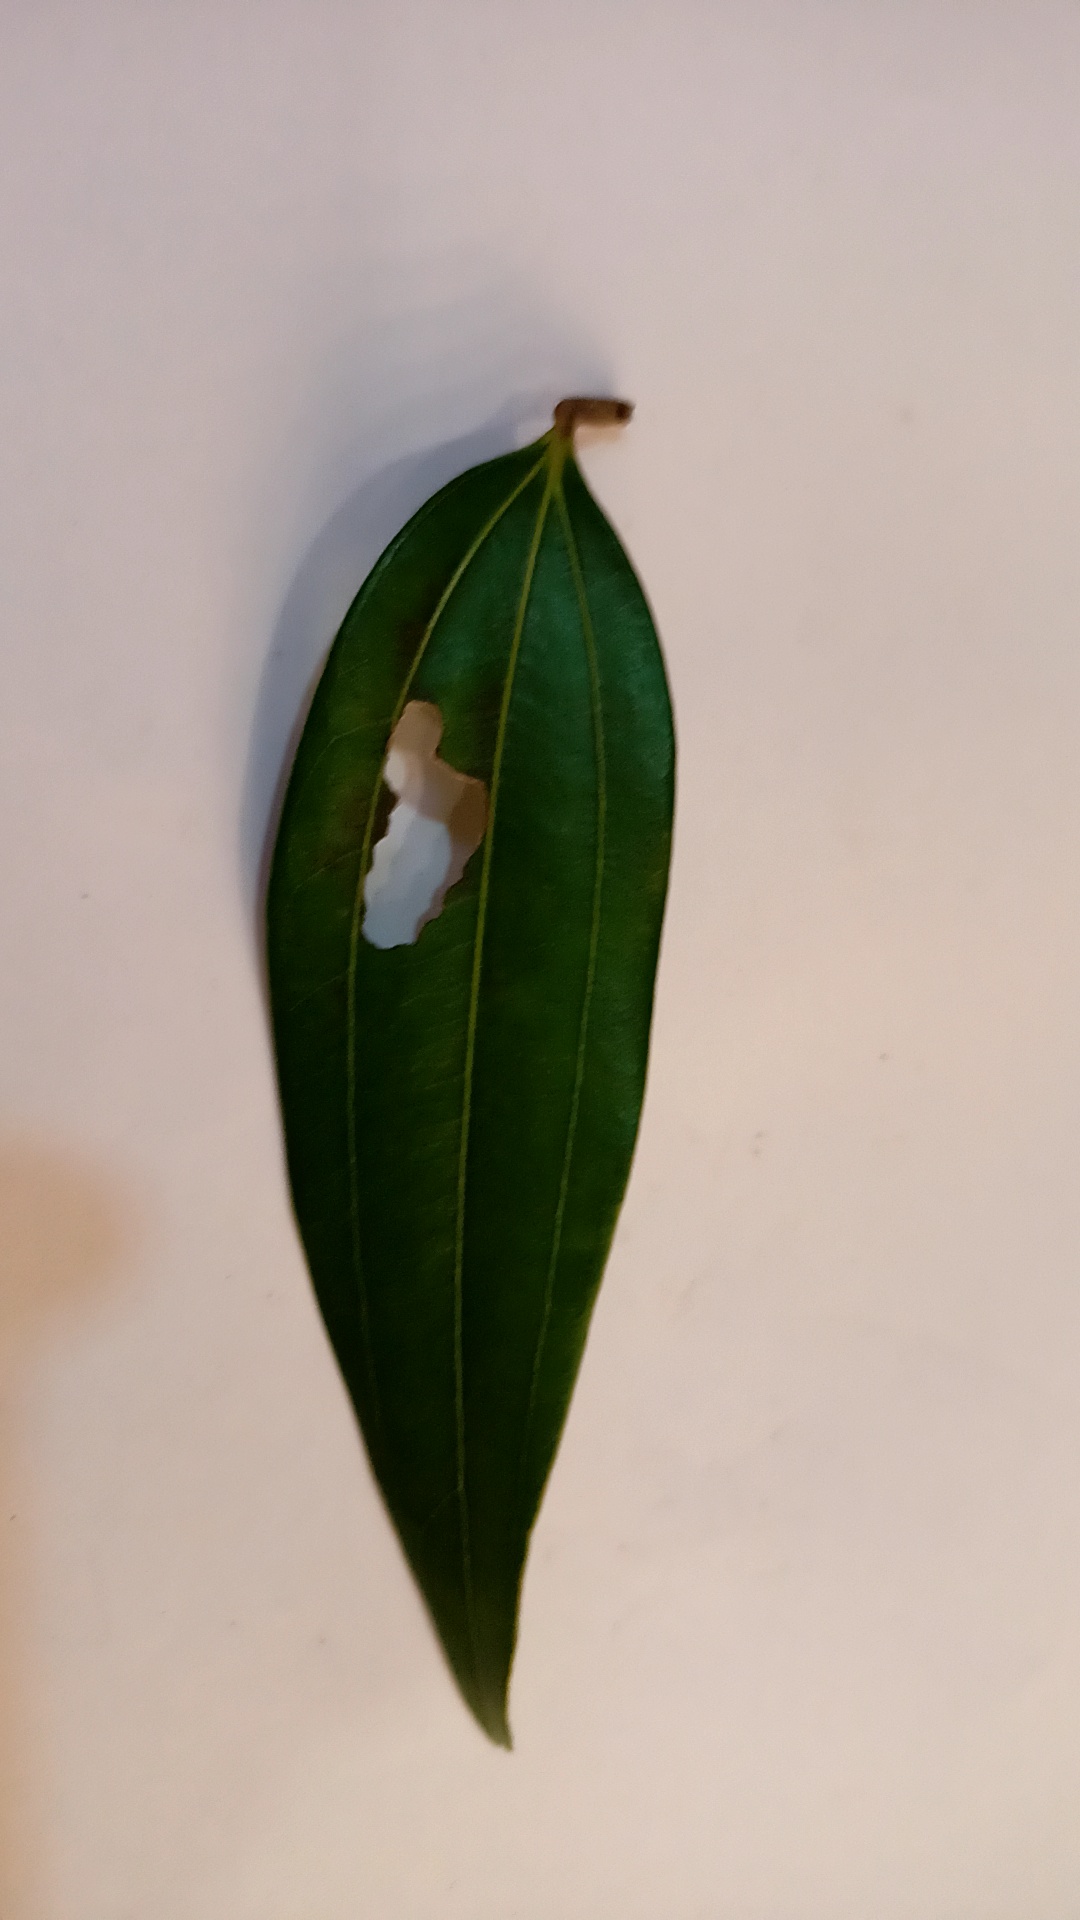
Label: Disease